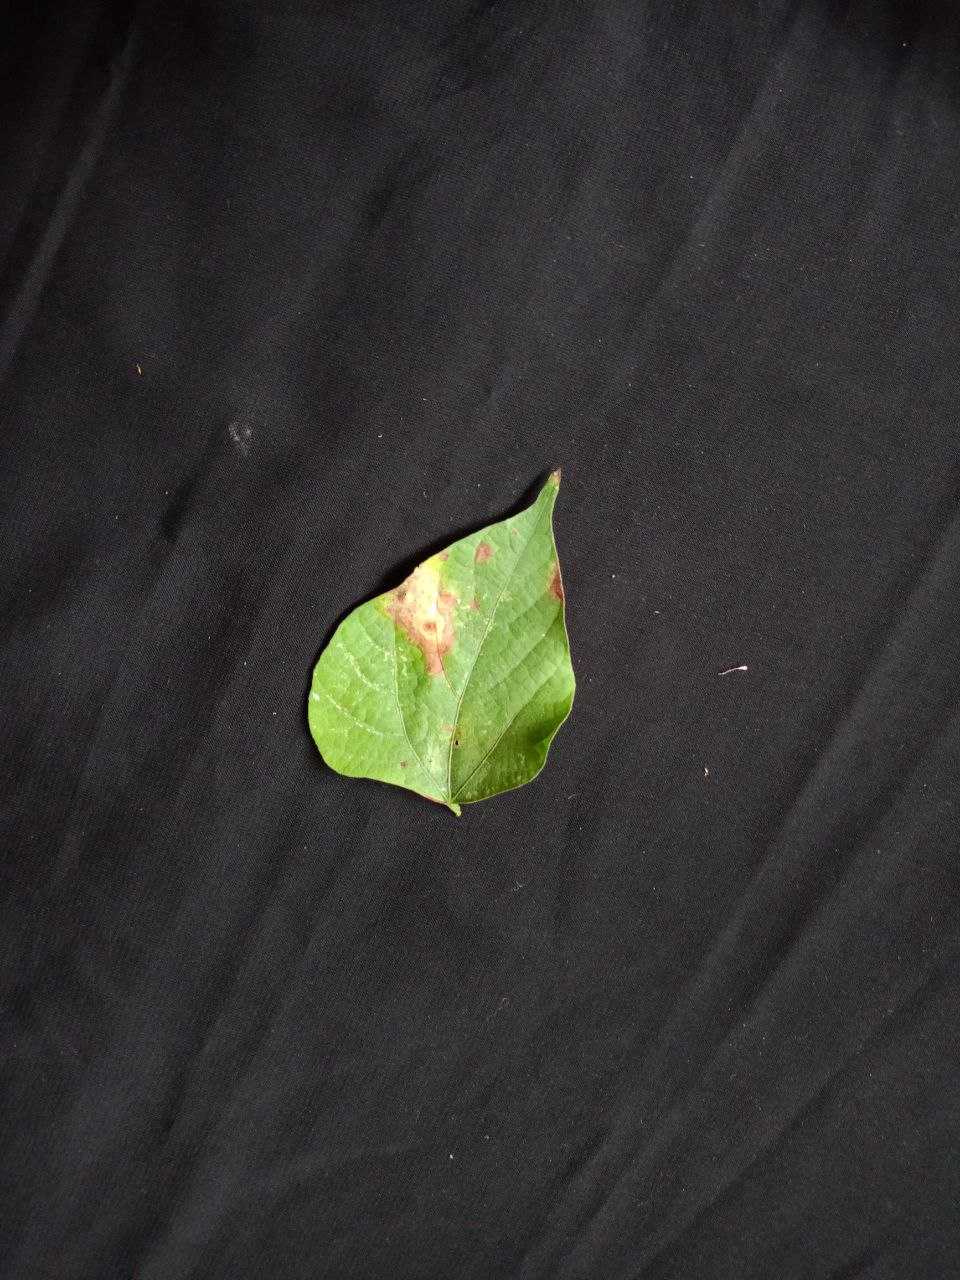
Crop: bean
Leaf condition: Blight